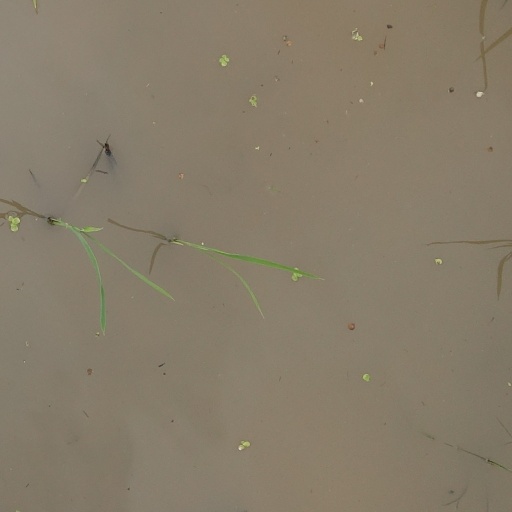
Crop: rice